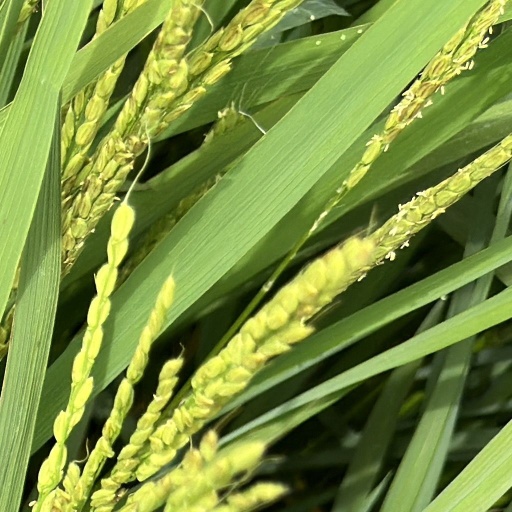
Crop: rice